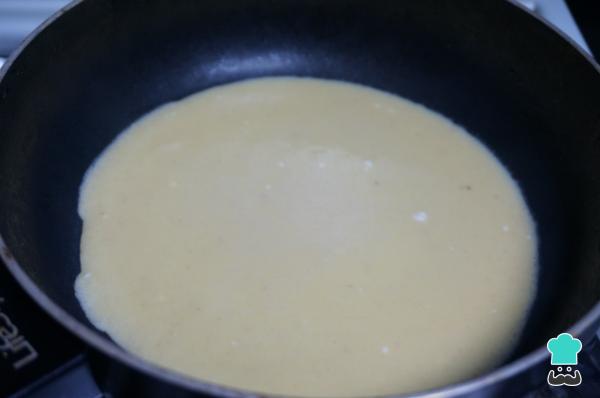
Añade a la sartén un cucharón y cubre la base con la masa del crepe keto, déjala hasta que se vean los bordes hechos.